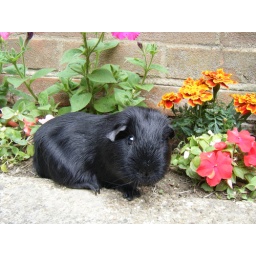
Rodney in flower bed